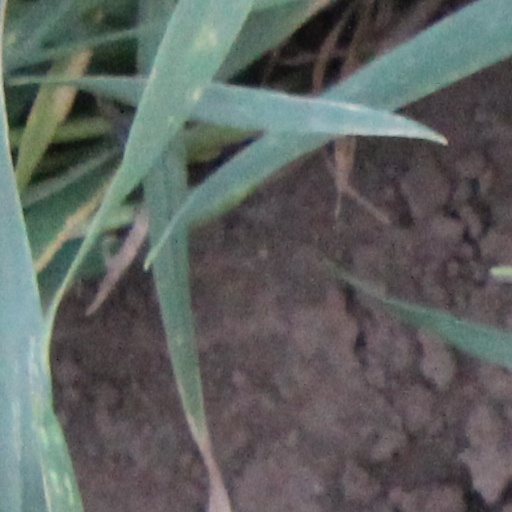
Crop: wheat